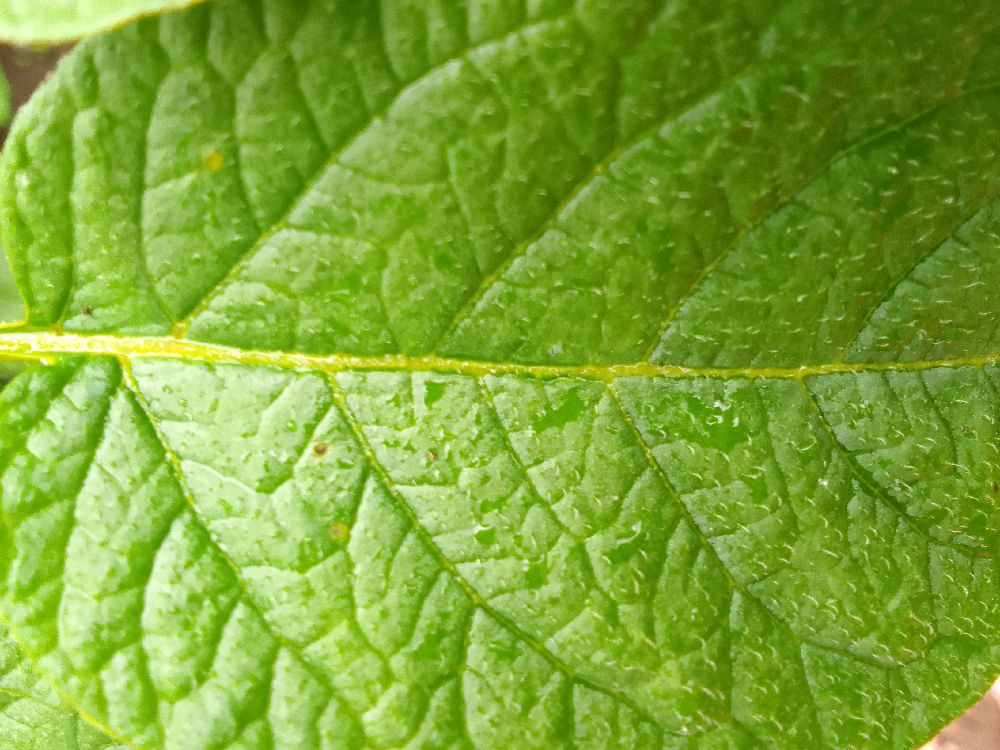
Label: Healthy